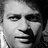
Emotion: happy